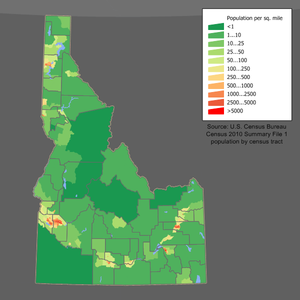
L'Idaho est un État du Nord-Ouest des États-Unis, bordé à l'ouest par l'État de Washington et l'Oregon, au sud par le Nevada et l'Utah et à l'est par le Montana et le Wyoming. L'Idaho comporte également une frontière avec la province canadienne de la Colombie-Britannique.